Aizu-Yanaizu Station

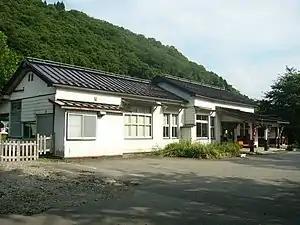
Aizu-Yanaizu Station in August 2006

is a railway station on the Tadami Line in the town of Yanaizu, Fukushima Prefecture, Japan, operated by East Japan Railway Company (JR East).